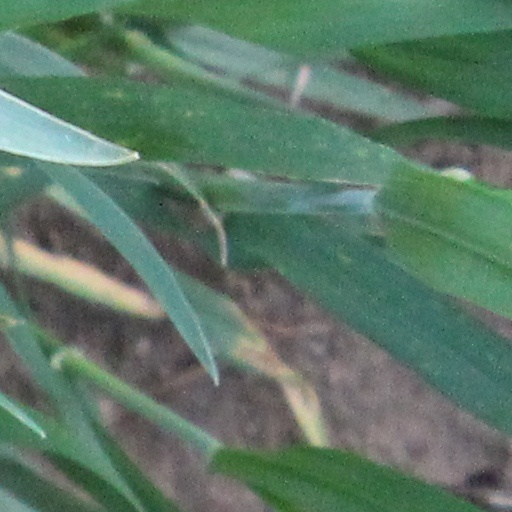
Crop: wheat